Fredrik Olsson

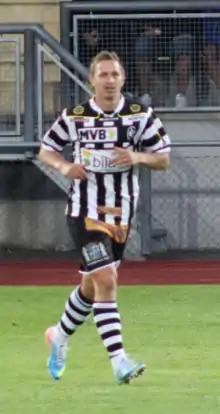
Olsson, playing for Landskrona BoIS in 2013.

Fredrik Olsson (born 4 February 1985) is a Swedish football player, who most recently played for Jönköpings Södra IF. He has played six seasons for Landskrona BoIS, between 2008 and 2013. He made 136 appearances and scored 49 goals for Landskrona in total, and became the club's top scorer in 2009, 2011, 2012 and 2013. Prior to signing for BoIS, he played for the local rivals Helsingborgs IF and Mjällby AIF. He has made appearances for his country in different youth teams.